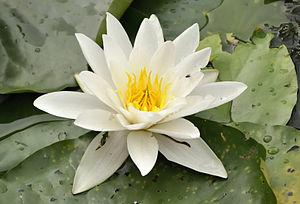
Un Nénuphar blanc (Nymphea alba). Photo prise à Duisbourg le 11 août 2010.